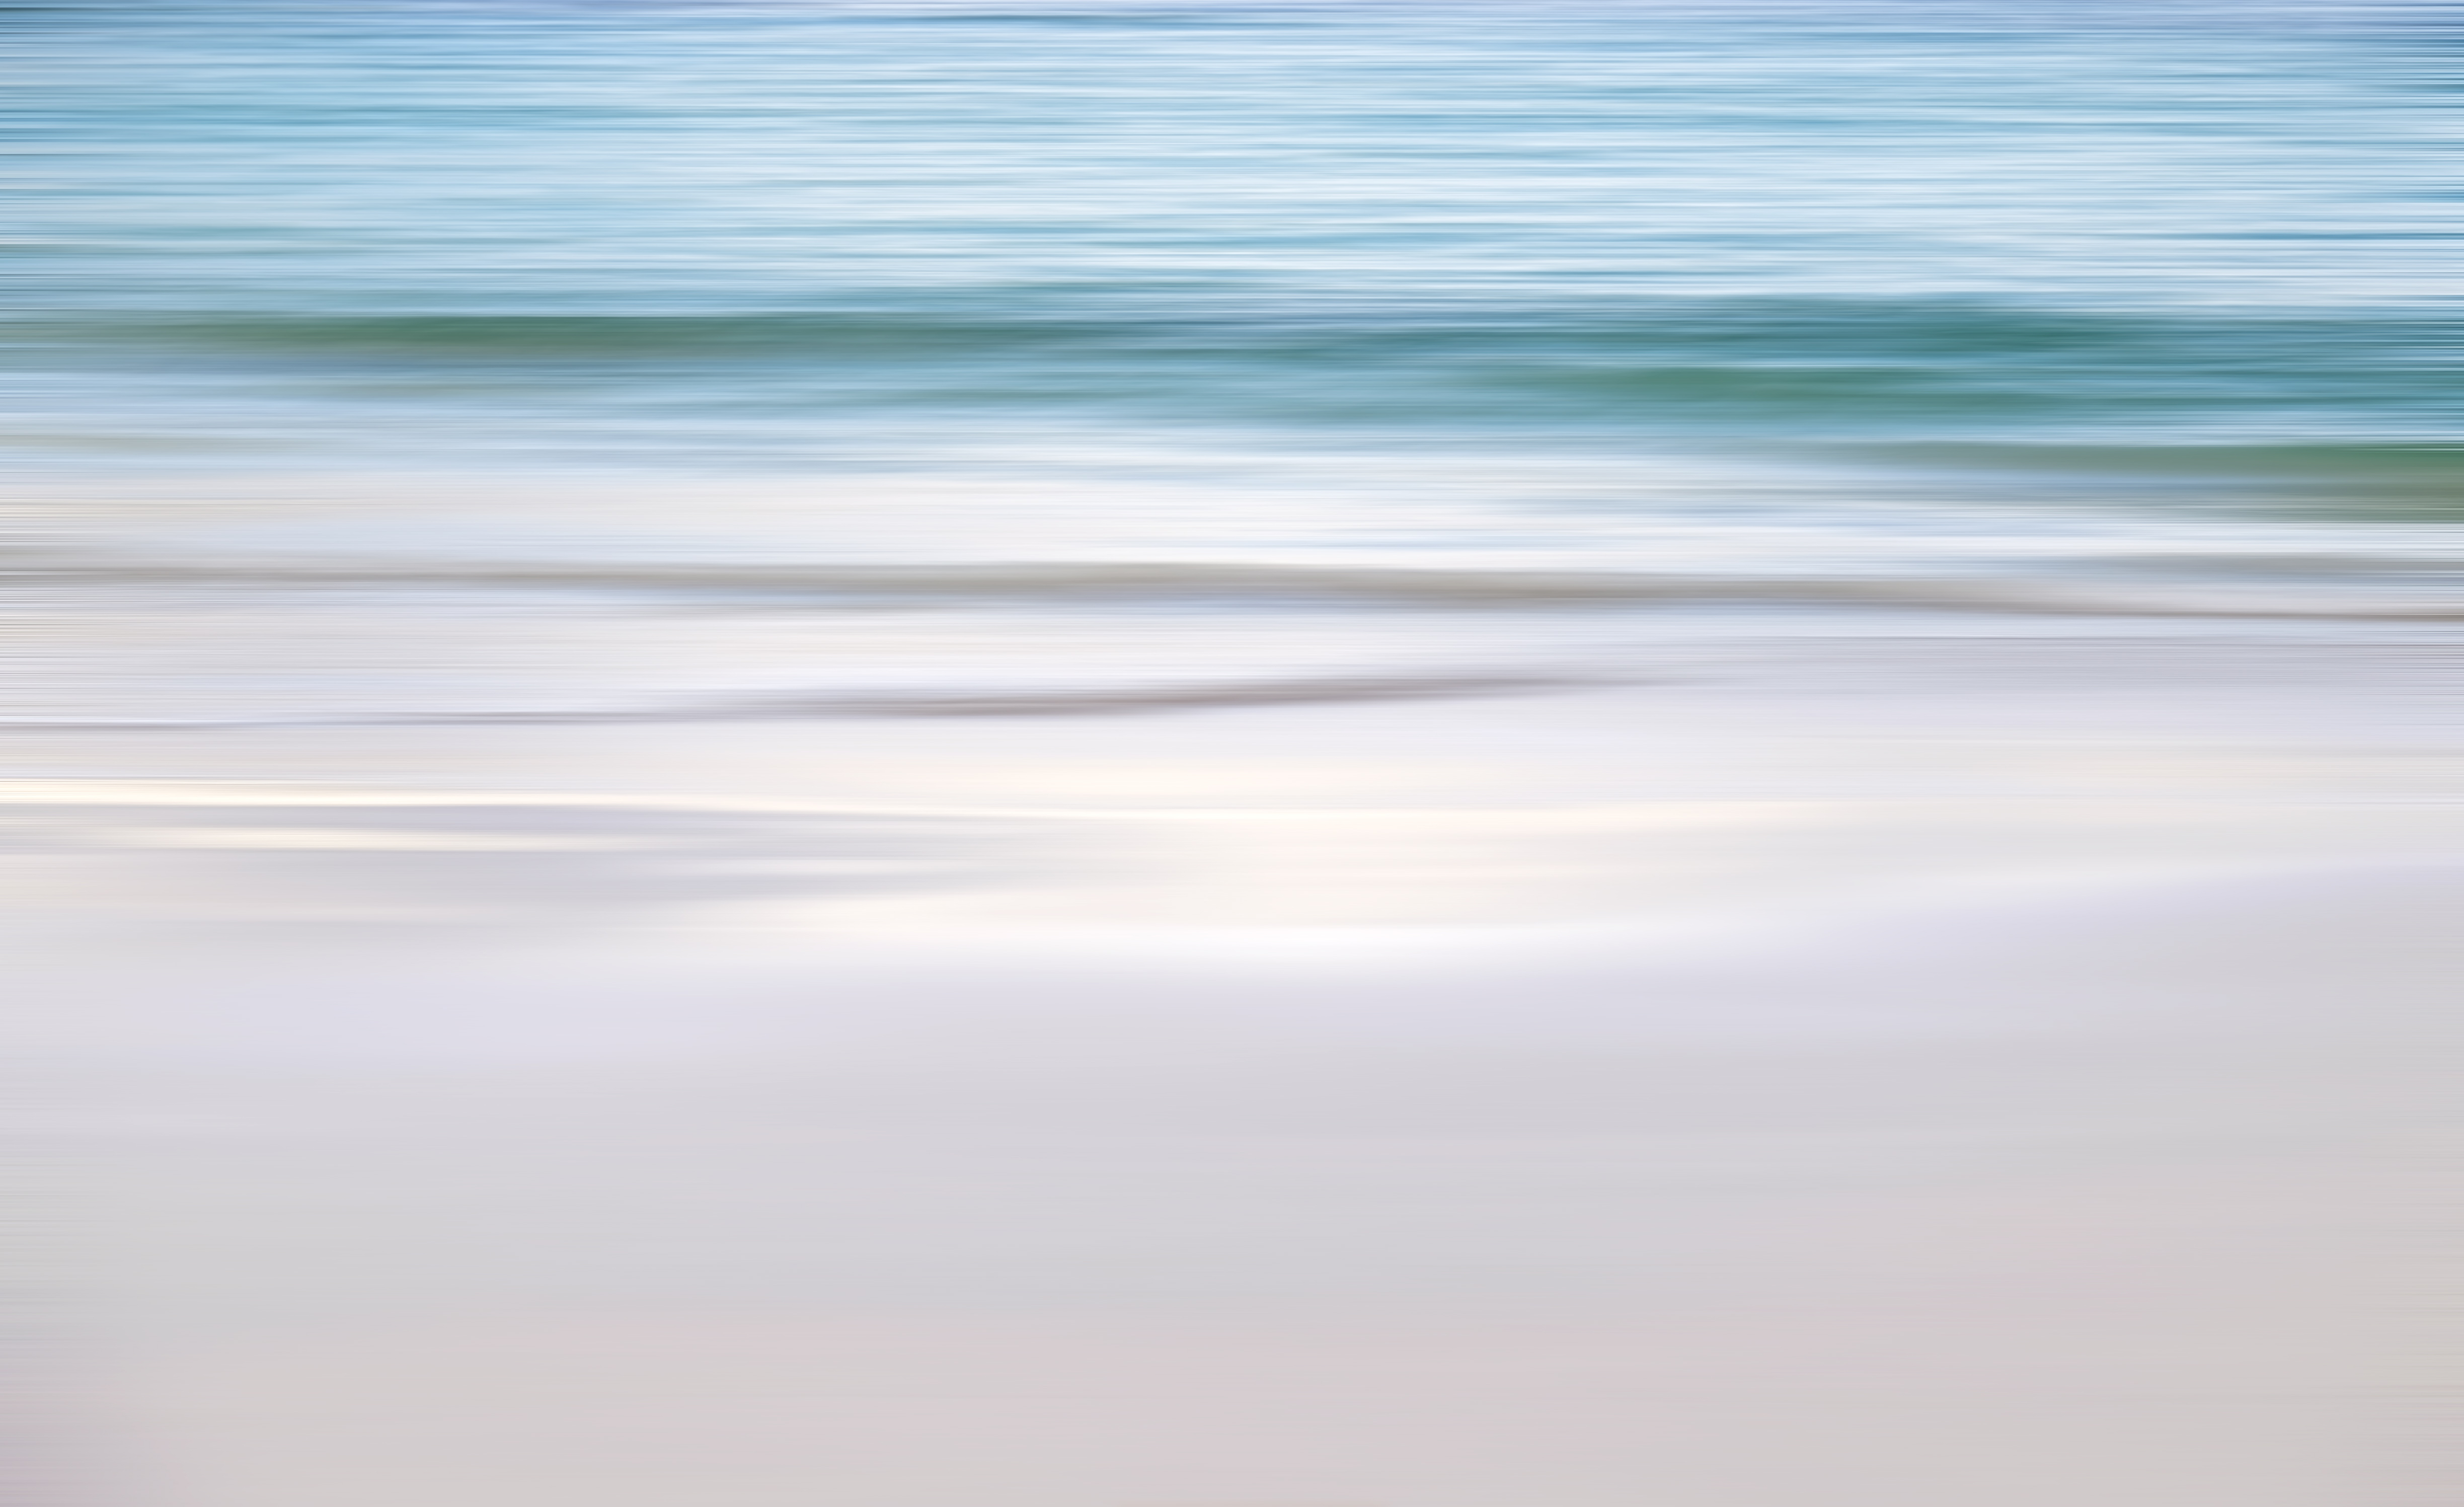
beach, sea, coast, sand, ocean, horizon, sunlight, shore, wave, blue, material, body of water, atmospheric phenomenon, wind wave